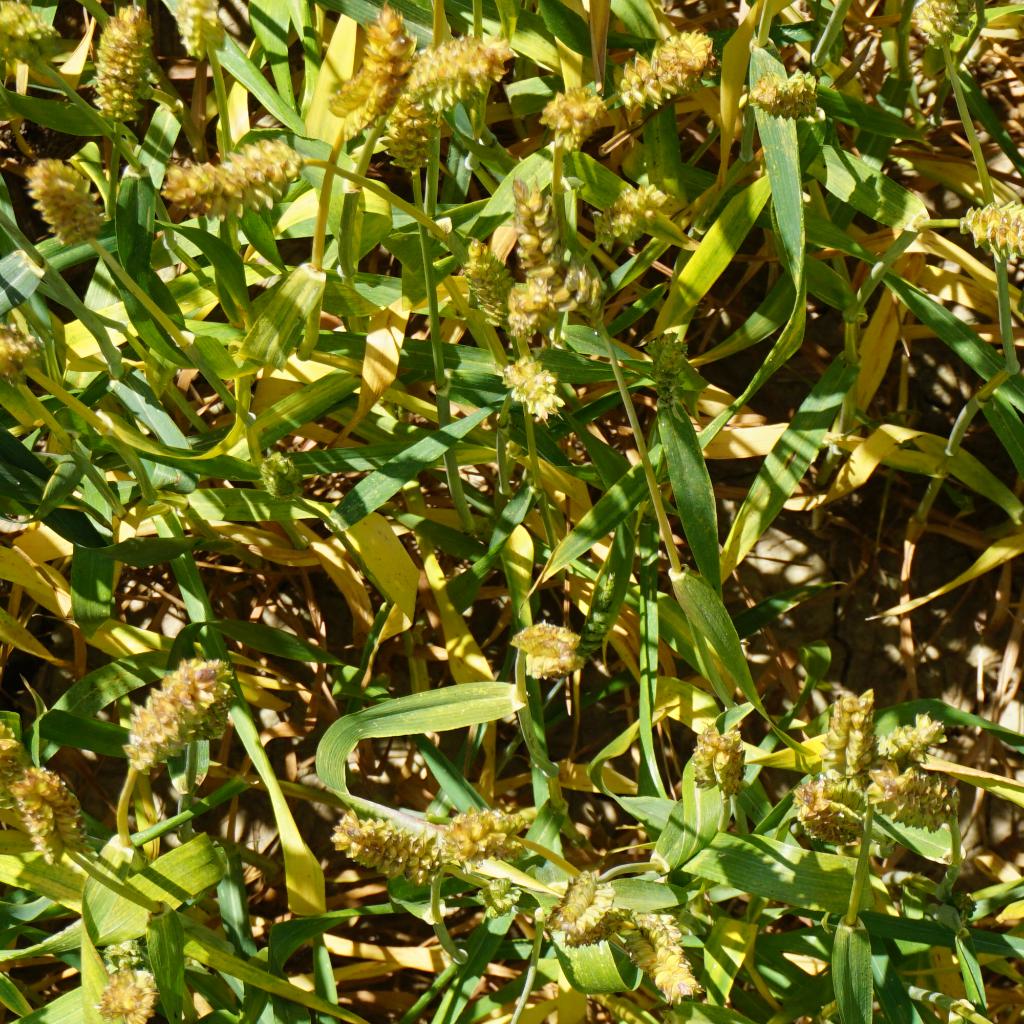
Country: France
Location: Gréoux
Wheat development stage: Filling - Ripening